Acadian architecture

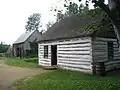
Mazerolle Farm, built in 1852, but typical of the living conditions of the time. It was built at Village-des-Mazerolle and moved to VHA.

In 1632, Acadia was revitalized with the arrival of Isaac de Razilly, Menou de Charnizay, and Nicolas Denys, along with 300 elite men and three Capuchins, who departed from Auray (Brittany) France. The architectural designs they developed were influenced by French designs, notably the timber-framed houses. Local materials were used, mainly wood and sometimes stone for foundations, while bricks were rare. By the late 17th century, Acadians had adopted indigenous techniques to insulate their homes. One such method was the "poteaux en terre", which involved planting posts in the ground and binding them with small branches. This process made walls sturdier and created air pockets for better insulation. The interiors were coated with mud or clay to fill gaps, while small exterior planks completed the insulation. Chimneys were made similarly to walls but coated with mud and clay to prevent fires. The dovetail joint was subsequently introduced. The construction of basic shelters involved two distinct types of assembly.